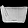
Label: Bag